Tanzanite

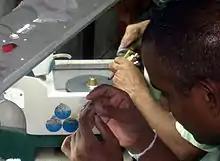
Craft work on tanzanite

In July 1967, Manuel de Souza, a Goan tailor and part-time gold prospector living in Arusha, found transparent fragments of blue and blue-purple gem crystals on a ridge near Mererani, some southeast of Arusha. He assumed that the mineral was olivine (peridot) but, after soon realizing it was not, he concluded it was "dumortierite" (a blue non-gem mineral). Shortly thereafter, the stones were shown to John Saul, a Nairobi-based consulting geologist and gemstone wholesaler who was then mining aquamarine in the region around Mount Kenya. Saul, who later discovered the famous ruby deposits in the Tsavo area of Kenya, eliminated dumortierite and cordierite as possibilities, and sent samples to his father, Hyman Saul, vice president at Saks Fifth Avenue in New York. Hyman Saul took the samples to the Gemological Institute of America which correctly identified the new gem as a variety of the mineral zoisite. Correct identification was also made by mineralogists at Harvard University, the British Museum and Heidelberg University, but the first person to get the identification right was Ian McCloud, a Tanzanian government geologist based in Dodoma.